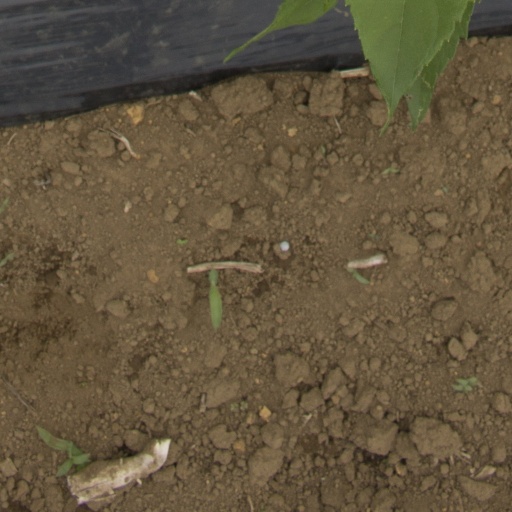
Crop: Jerusalem artichoke